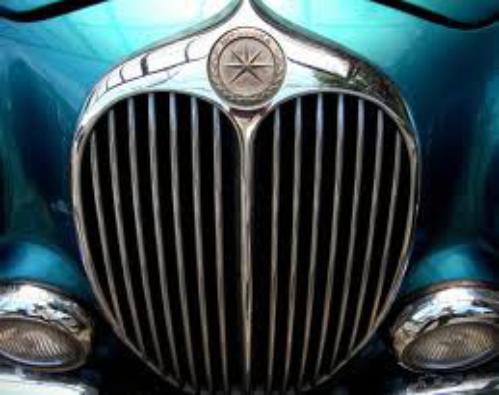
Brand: mitsuoka-2
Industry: Transportation